Wadhurst Castle

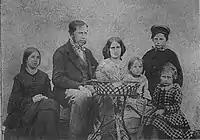
Robert and Louisa Watson Smyth and their family in 1860

Robert Watson-Smyth (1814-1884) was a wealthy landowner. In 1845 he married Louisa Maxfield and the couple had six children. The 1881 Census records them living at Wadhurst Castle with three of their daughters, a butler, a cook, a ladies maid and three domestic servants. When Robert died, in 1884, his son William Douglas Watson-Smyth inherited the property.